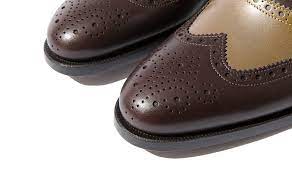
Label: Brogue